The Weather Underground (film)

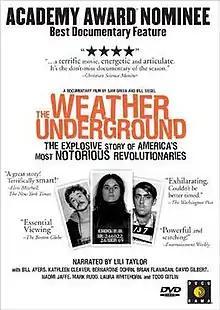
U.S. DVD cover

The Weather Underground is a 2002 documentary film based on the rise and fall of the American radical far-left Communist organization Weather Underground.